South Eastern Tasmania Eightball Association

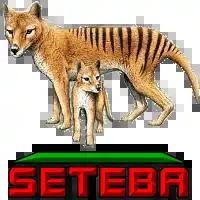

South Eastern Tasmania Eightball Association is the governing body for the South Eastern Tasmania, Australia or the "Eastern Shore" of Hobart for the sport of Eightball pool, a cue sport and is affiliated with Eightball Tasmania.